Xanthe Canning

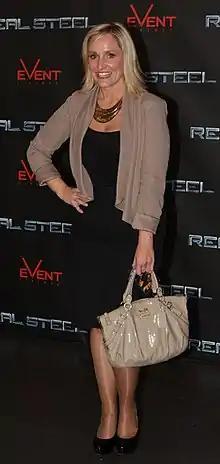
Fifi Box ("pictured") was cast as Xanthe's mother Brooke.

Ten months after abandoning her daughter, Brooke Butler visits Xanthe in Erinsborough. Xanthe is both delighted and angry upon seeing her mother, and Brooke struggles to get her to listen to the reasons why she left. It soon becomes clear that Xanthe will not forgive her mother easily, so Brooke tries to convince Gary to help her. Xanthe later catches Sheila going through Brooke's things to find out the real reason she is visiting. Xanthe also voices her concerns about Brooke, although she hopes her mother is in town for her. Brooke's appearance comes just days after the Cannings win $10,000 on "Family Feud". Brooke is in debt, but she manages to convince Sheila that she does not need money, as she runs a successful jewellery sales business. Xanthe is initially uncomfortable when Brooke tries to be maternal with her, but she soon helps her organise a jewellery party for their neighbours and Brooke makes several sales.